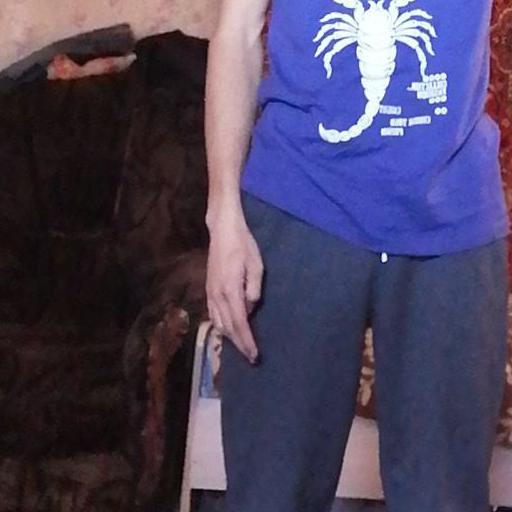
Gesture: no_gesture